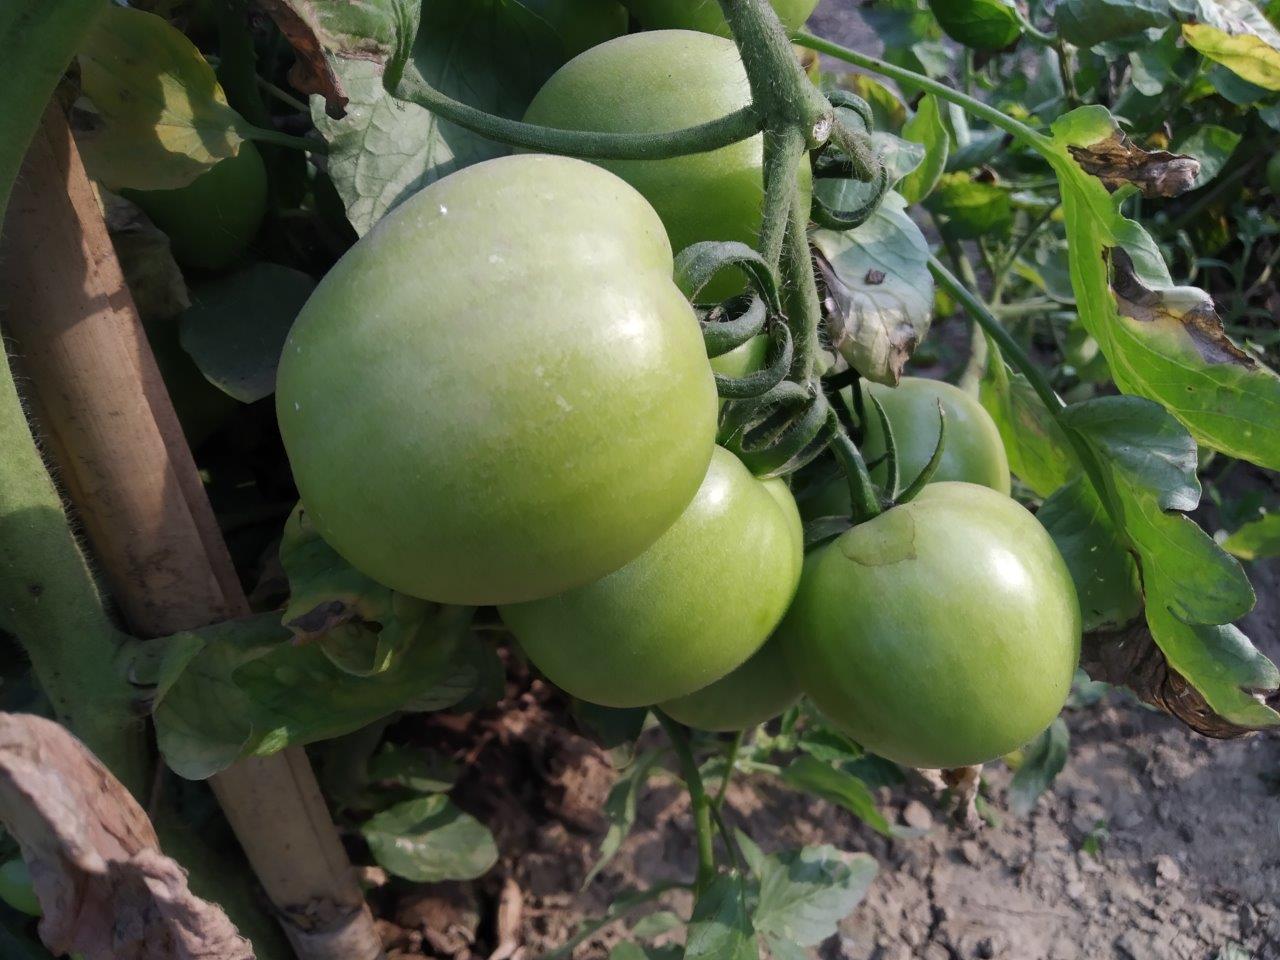
Maturity: Immature